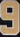
Number: 9